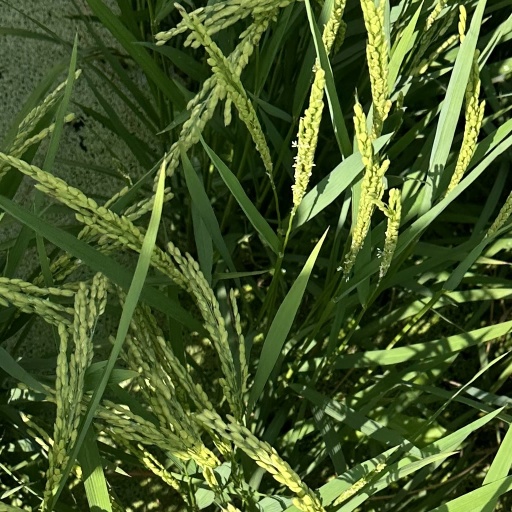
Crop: rice